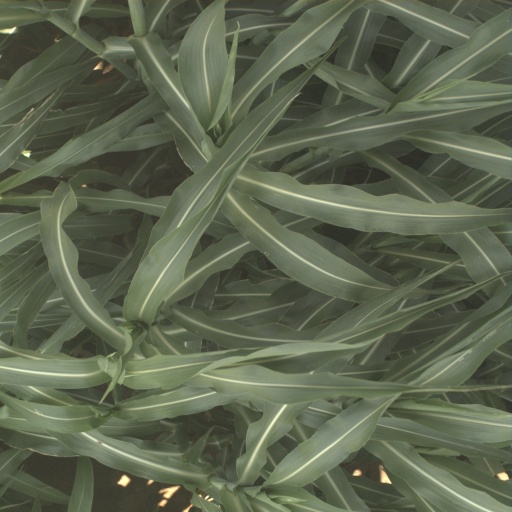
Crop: sorghum